Palazzo Malaspina, Pavia

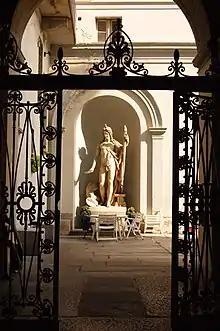
Corner of the first courtyard

The Palazzo Malaspina is a Baroque and Neoclassical-style palace with two facades: one on Via Malaspina #9, and a second entry to the Civic archive and library (Biblioteca Civica Carlo Bonetta) facing Piazza Petrarca on Via Valla #2 in the town of Pavia, region of Lombardy, Italy.